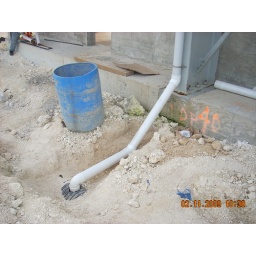
TSB roof drain connection to mainline below ground on north side of building